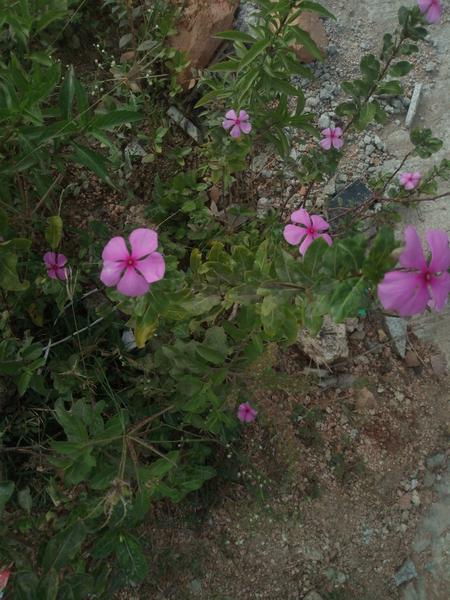
Plant: Nithyapushpa